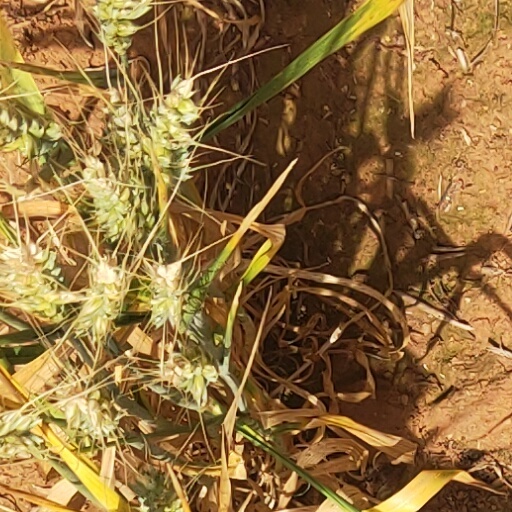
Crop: wheat